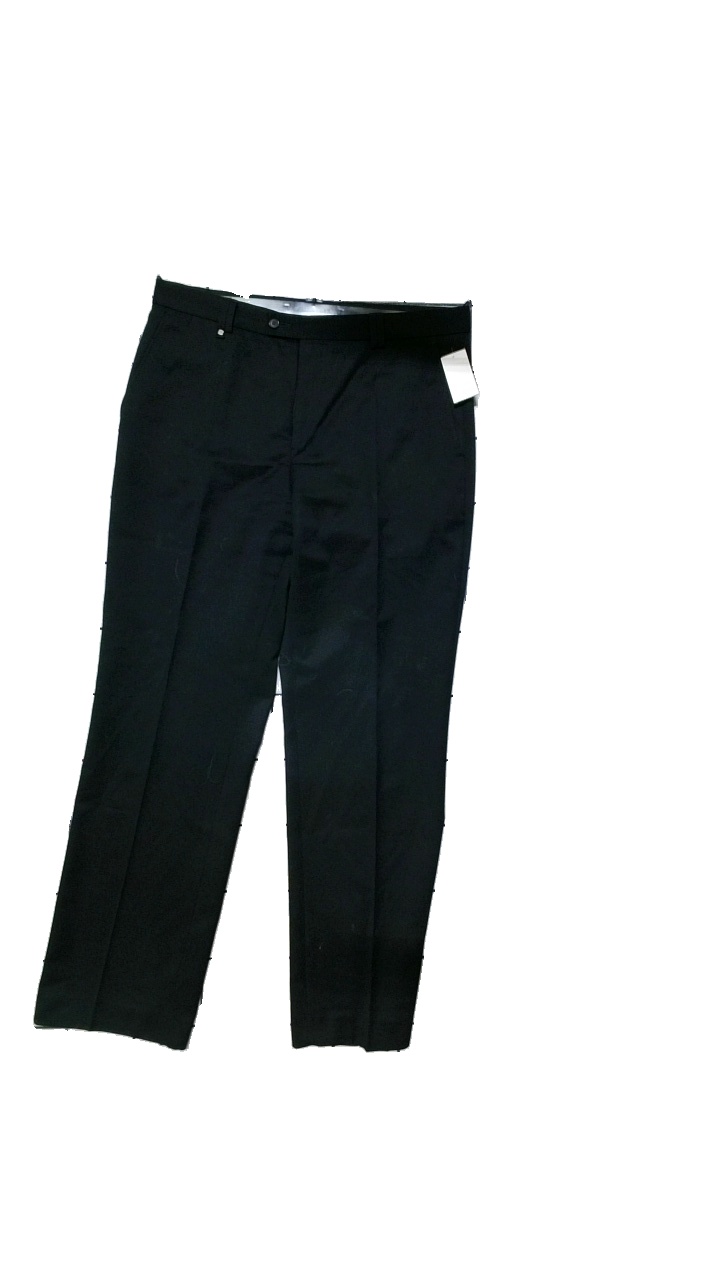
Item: Trousers (Men)
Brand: Madison
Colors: Black
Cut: Regular
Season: All
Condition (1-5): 2
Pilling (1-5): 3
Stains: Minor
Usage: Reuse
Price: <50